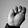
ASL letter: M